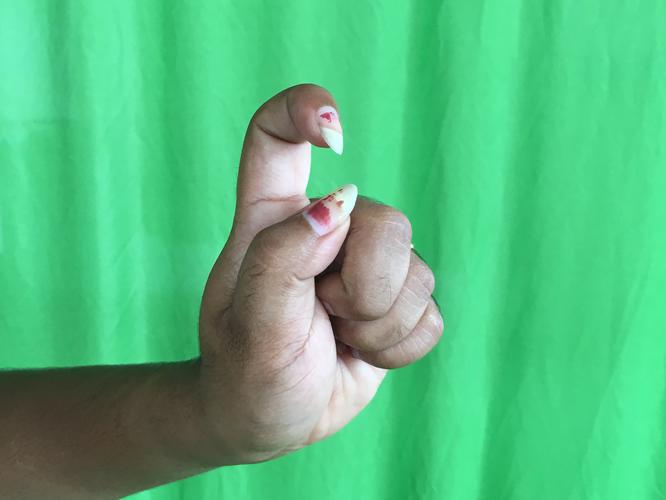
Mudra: Tamarachudam
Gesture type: single_hand